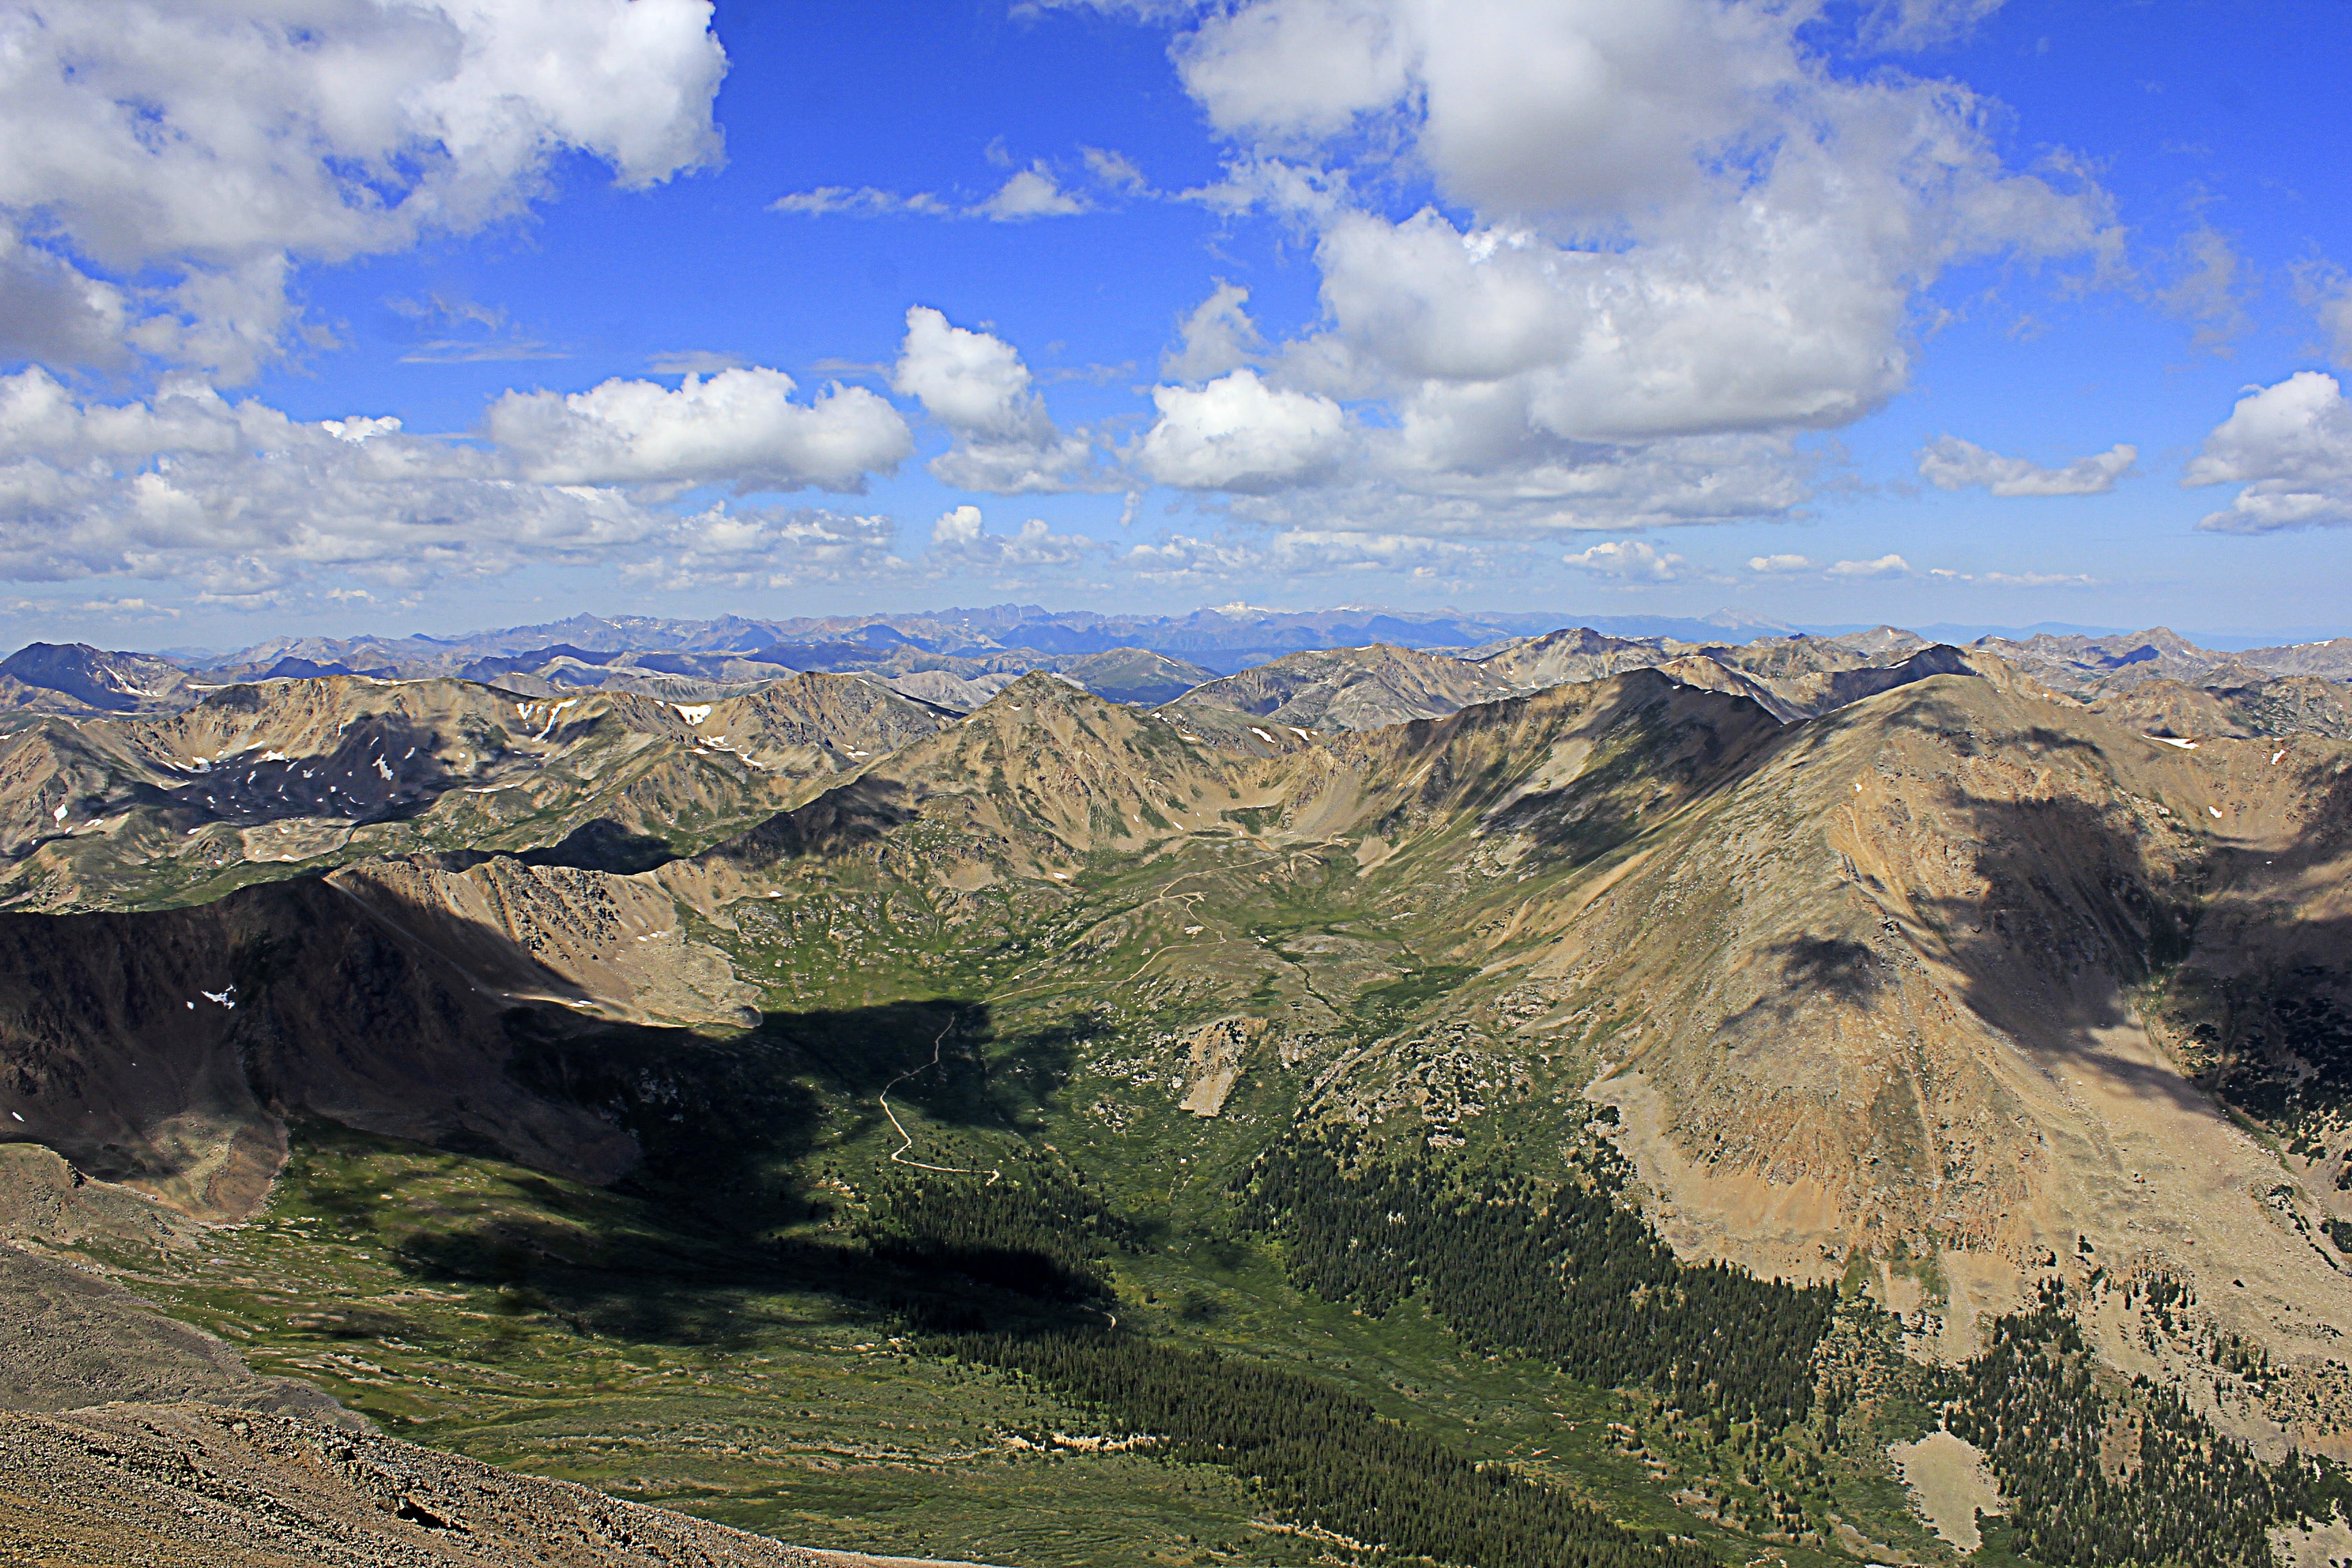
landscape, nature, wilderness, walking, mountain, cloud, sky, meadow, hill, adventure, valley, mountain range, scenic, highland, ridge, summit, outdoors, clouds, geology, colorado, mountains, alps, badlands, rockies, plateau, fell, loch, landform, mountain pass, geographical feature, mountainous landforms